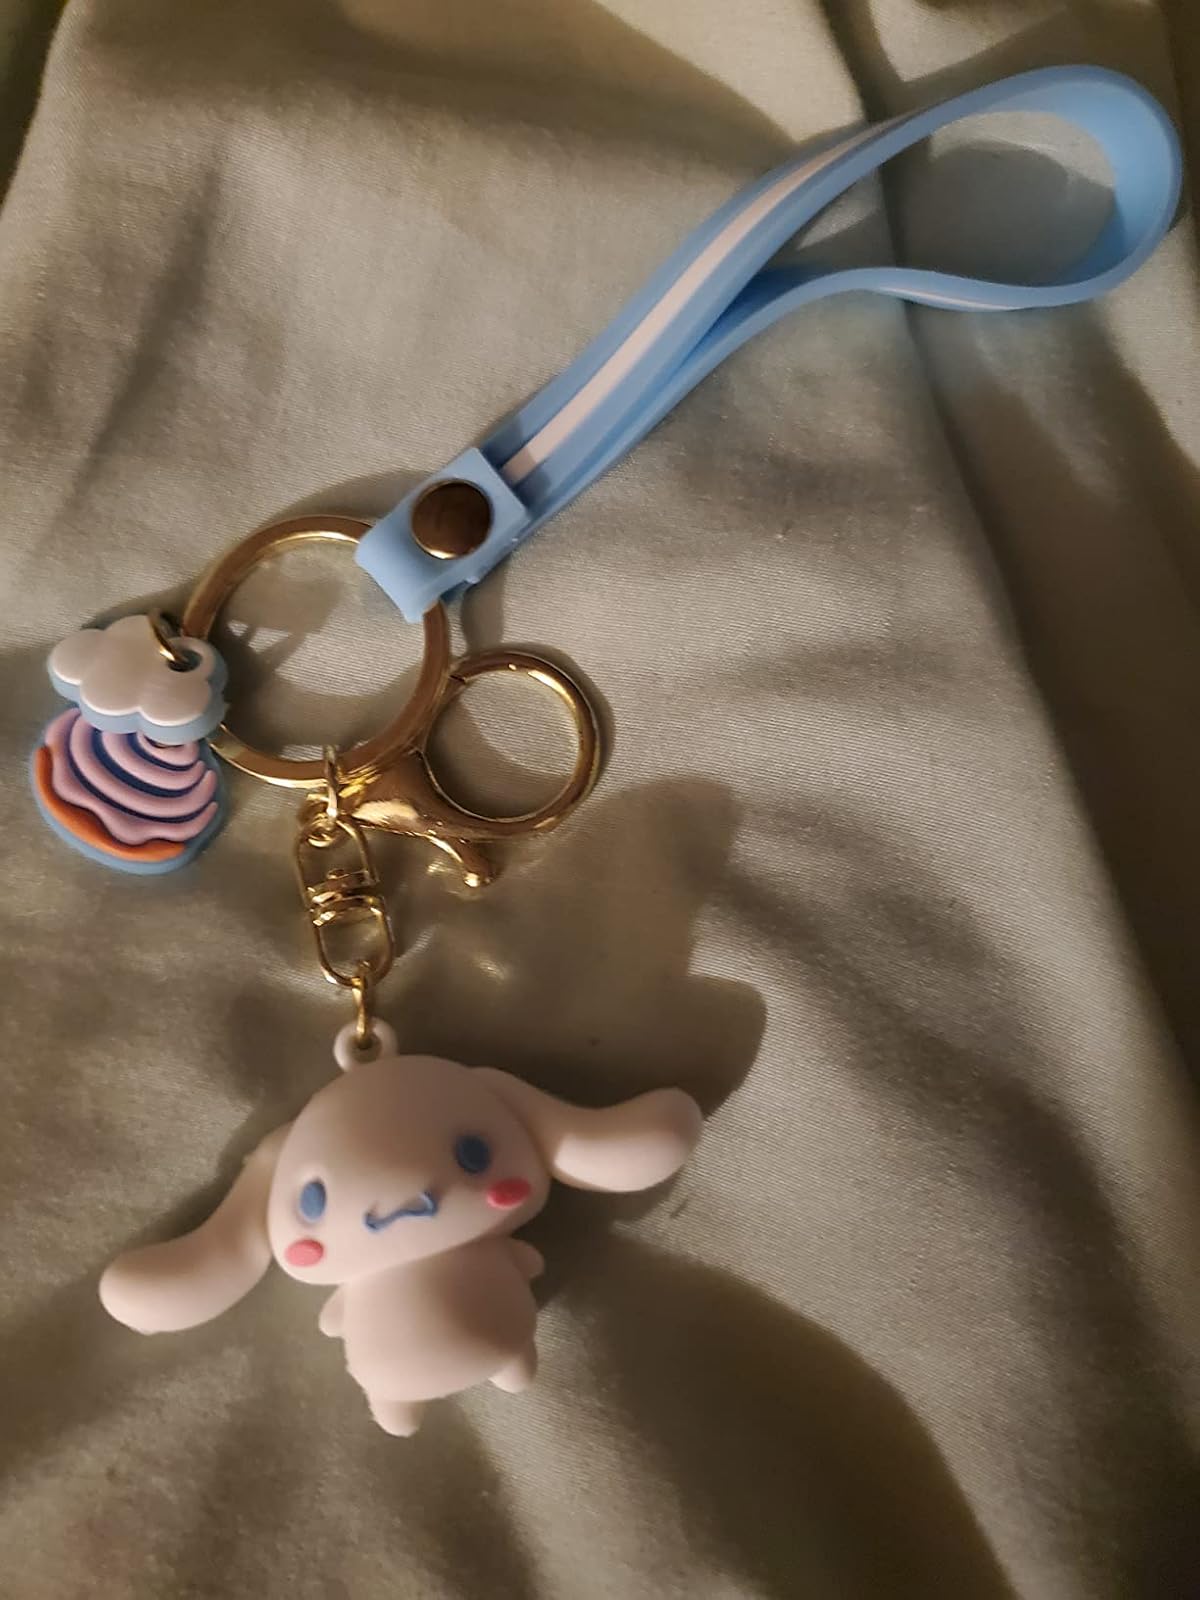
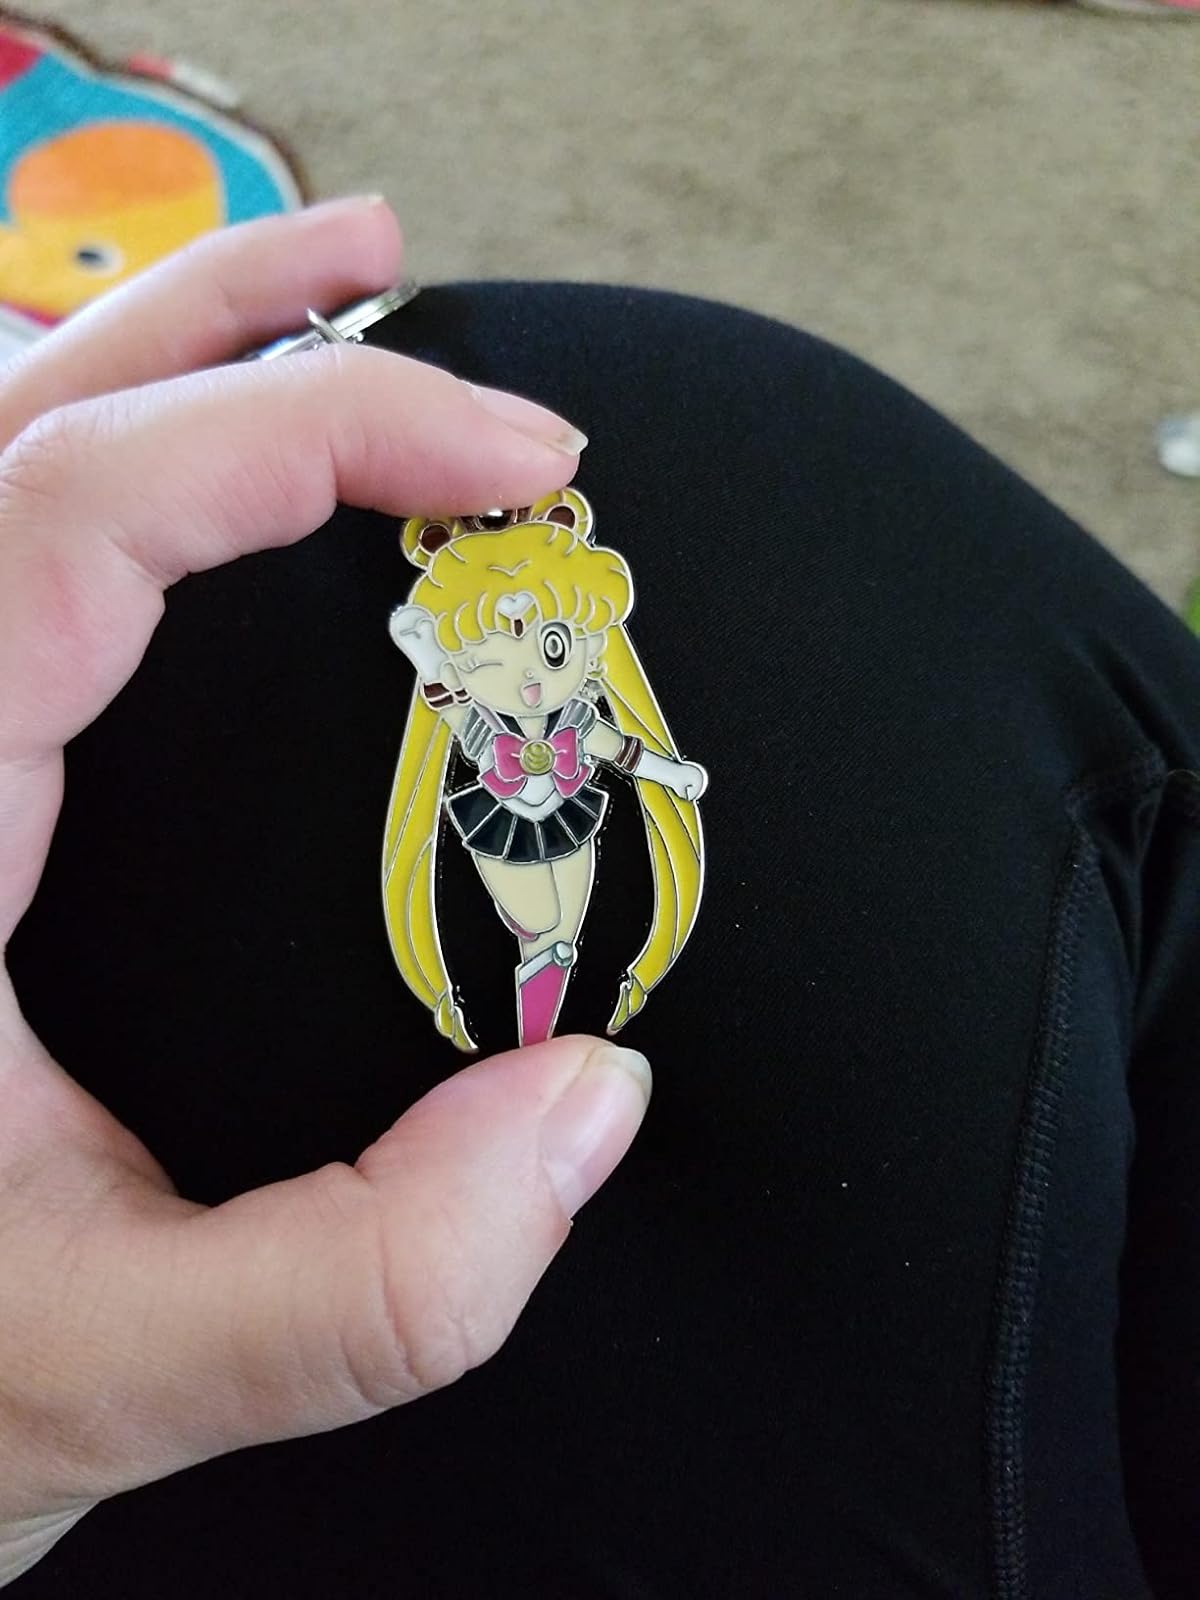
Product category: accessories_keychain
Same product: no